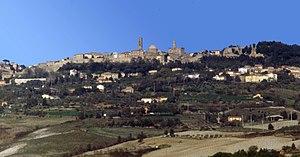
La saga Twilight, d'abord publiée en France sous le nom de Saga du désir interdit, est une série de romans fantastiques et sentimentaux de Stephenie Meyer publiés entre 2005 et 2020. Elle est composée de quatre tomes principaux intitulés Fascination, Tentation, Hésitation et Révélation, et a fait l'objet d'une adaptation cinématographique entre 2008 et 2012 ; en 2020 sort un roman supplémentaire, Midnight Sun, qui est la réécriture du premier tome du point de vue d'un autre personnage.